Okehampton

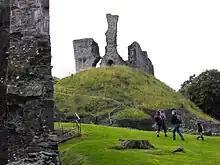
Remains of Okehampton Castle today

Okehampton was the caput of a large feudal barony, which at the time of the "Domesday Book" was held by Baldwin FitzGilbert. The tenure of the barony is obscure for the twenty years following his death in 1090. After that it was held by the heiress Maud d'Avranches until her death in 1173, and then passed to her daughter, Hawise de Curci (died 1219), who married Reginald de Courtenay. His French possessions were confiscated by the French King Louis VII, but were given, together with the marriage of his daughter Elizabeth de Courtenay, to his youngest brother Peter I of Courtenay. The Courtenay family rebuilt Okehampton Castle, until King Henry VIII seized the lands and had Henry Courtenay, 1st Marquess of Exeter executed for treason in 1539. The castle is now owned by English Heritage and is open to the public during the summer season. The town is also home to the Museum of Dartmoor Life, which has received notable visitors such as the then-Prince Charles.